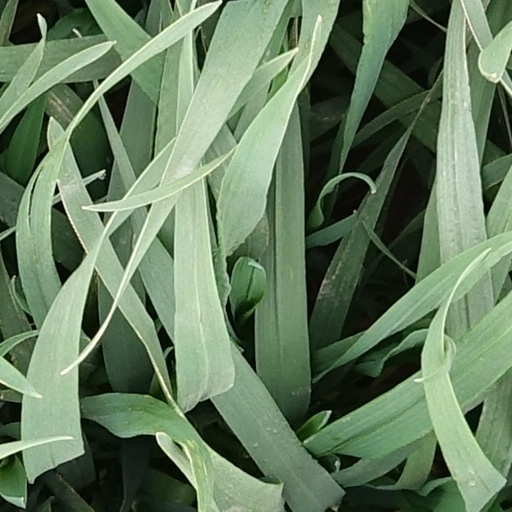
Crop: wheat